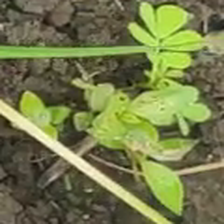
Weed species: Sicklepod_(Senna obtusifolia)